ThinkGeek

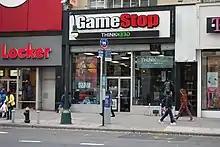
A combined GameStop–ThinkGeek store in New York City in 2019

On May 26, 2015, it was announced that pop culture-oriented retailer Hot Topic had made an offer to acquire Geeknet and ThinkGeek for $17.50 per-share, valuing the company at $122 million. However, on May 29, 2015, it was revealed that an unspecified company had made a counter-offer of $20 per-share; Hot Topic was given until June 1, 2015 to exceed this new offer. On June 2, 2015, it was announced that video game retail chain GameStop had acquired Geeknet for $140 million. The deal was completed on July 17, 2015.